Tolkien and the Great War

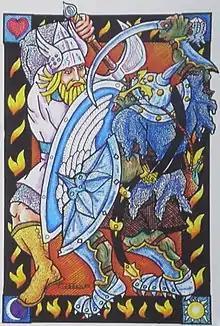
An "even-handed depiction of war as both terrible and stirring". Illustration "Tuor slays Othrod" during the fall of Gondolin by Tom Loback

The book ends with a postscript, a full chapter in length, in which Garth analyses the effect of the war on Tolkien and his Middle-earth writings, arguing that far from being escapism, his fantasy "reflects the impact of the war". Garth begins by noting that "Tolkien produced a mythology, not a trench memoir. Middle-earth contradicts the prevalent view of literary history, that the Great War finished off the epic and heroic traditions in any serious form". He describes how Tolkien went against the tide of modernism followed by the war poets, preferring romances and epic adventures from writers like William Morris and Rider Haggard, and medieval poetry. Garth writes that Tolkien chose to use a "high diction", something that he knew could be abused, and created an "even-handed depiction of war as both terrible and stirring". He notes that the fact that Tolkien saw battle "may explain the central or climactic role of battles in his stories". In Garth's view,